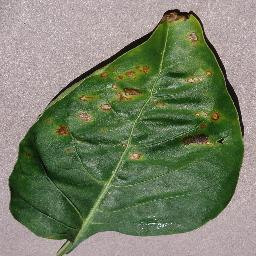
Label: Pepper,_bell___Bacterial_spot